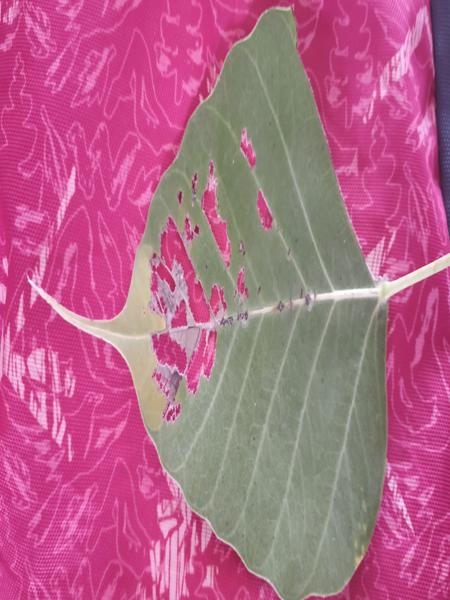
Plant: Arali